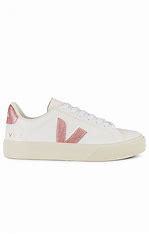
Brand: Veja
Model: 100